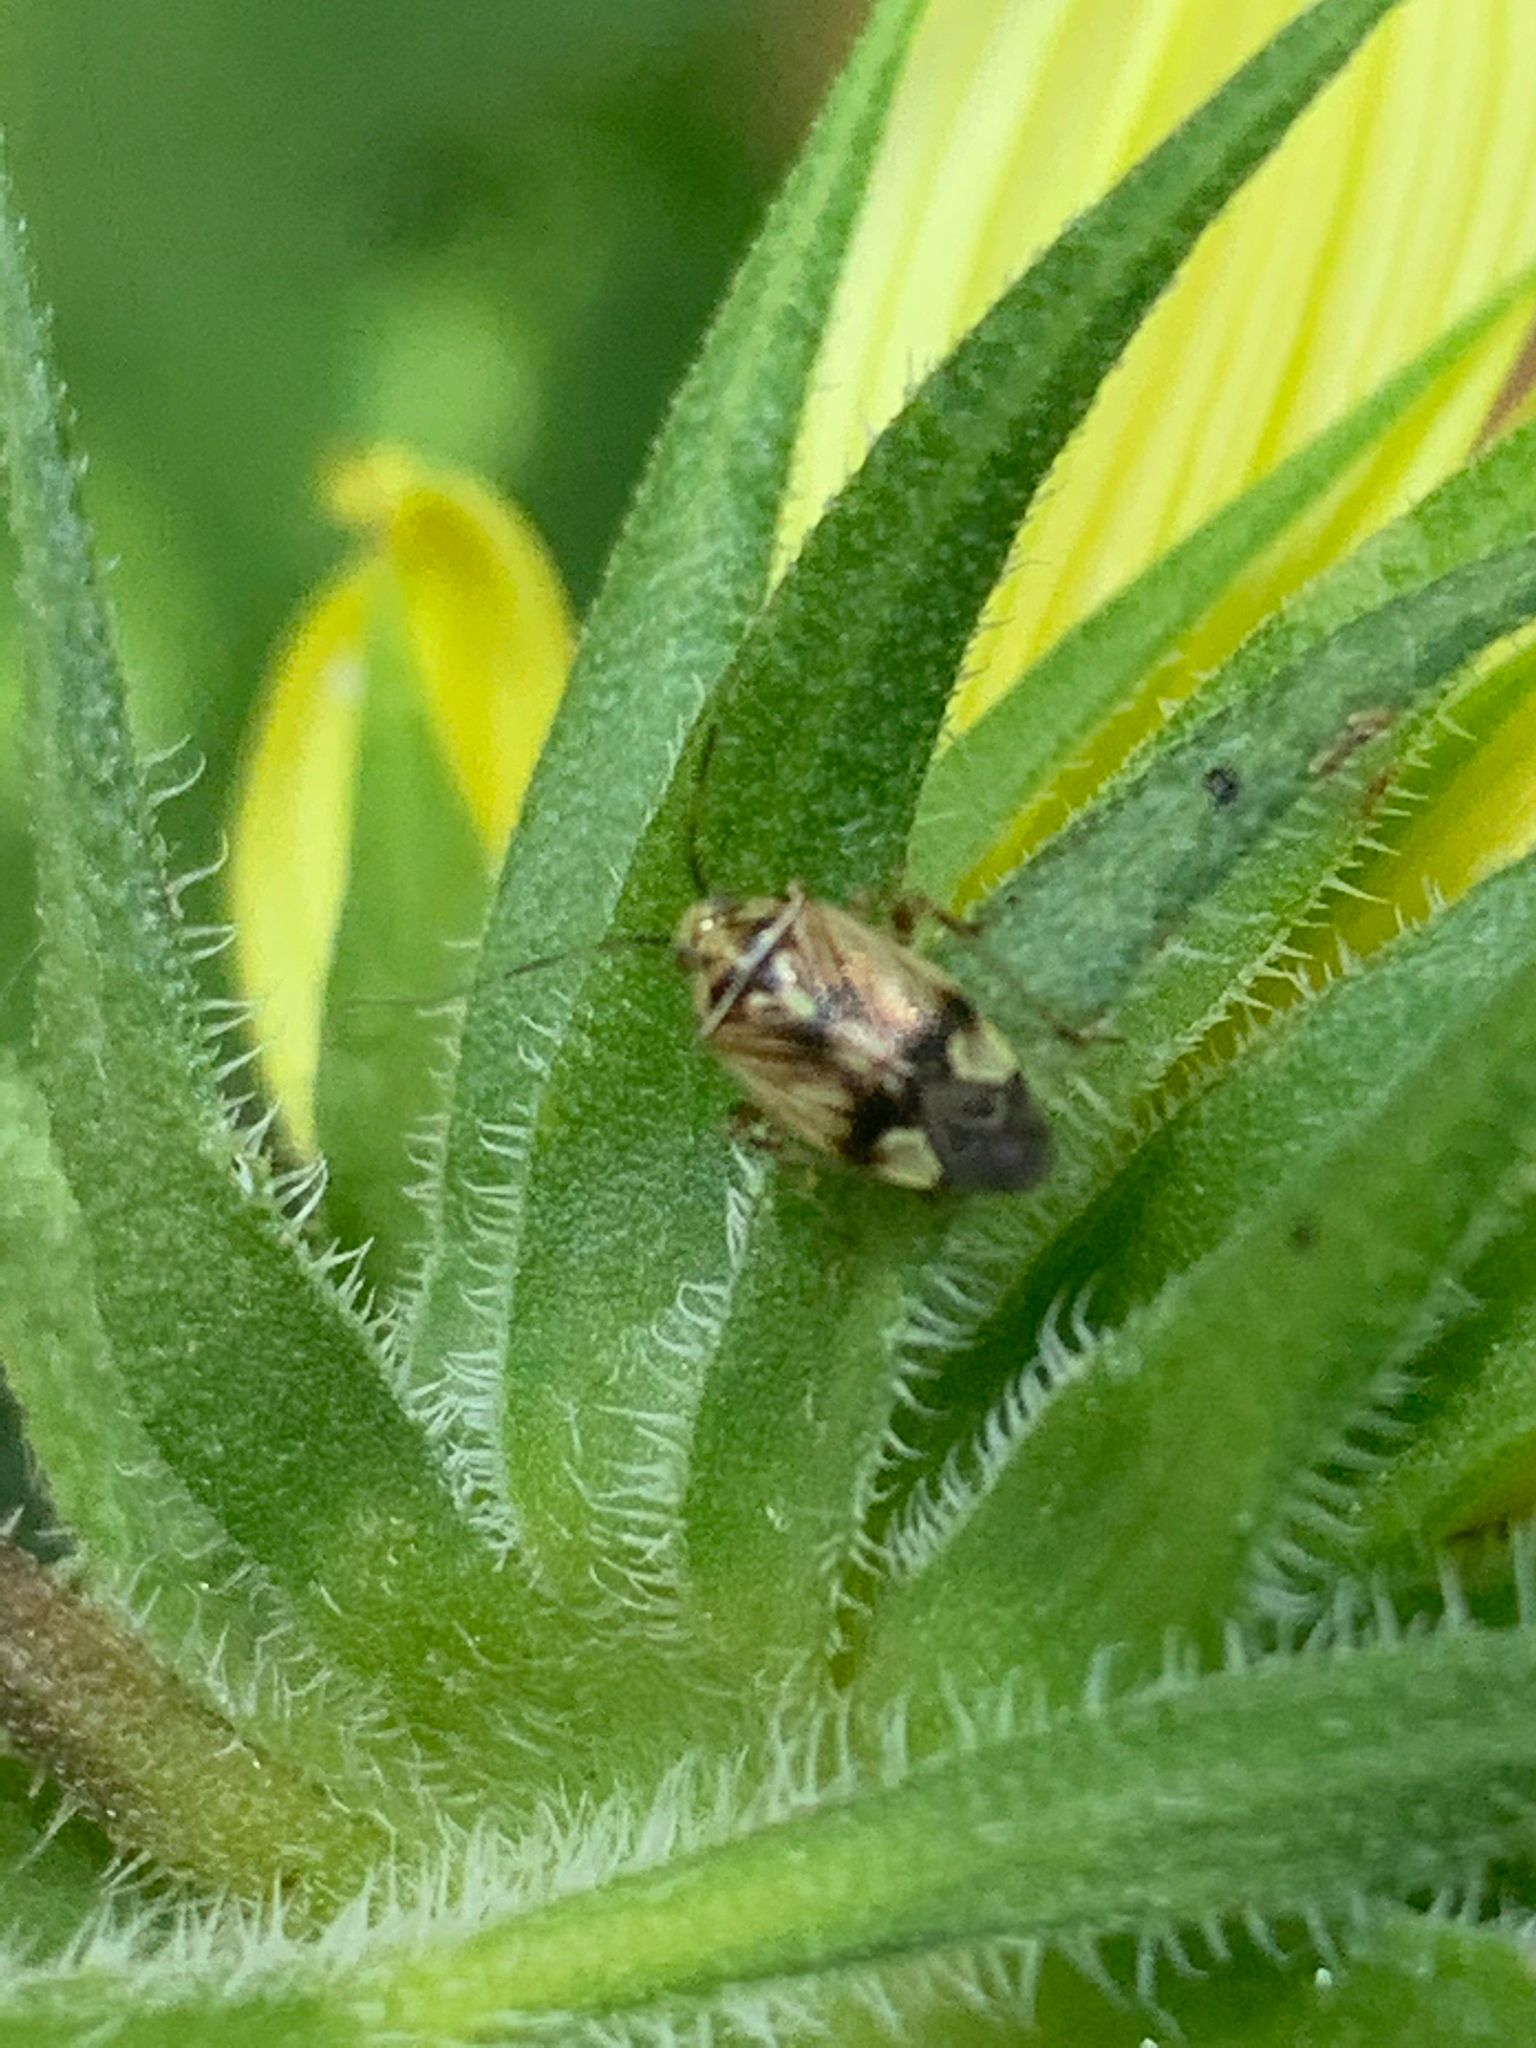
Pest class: lygus_bug